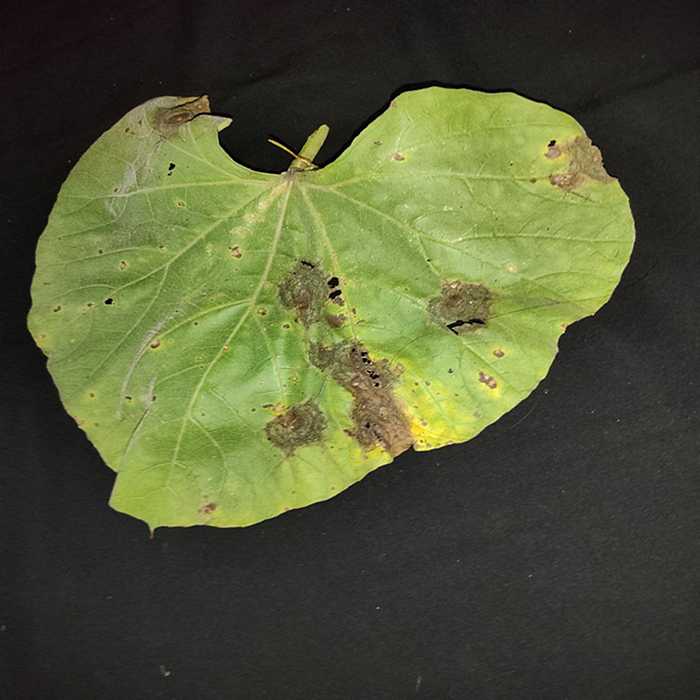
Plant: Bottle gourd
Label: Downey mildew